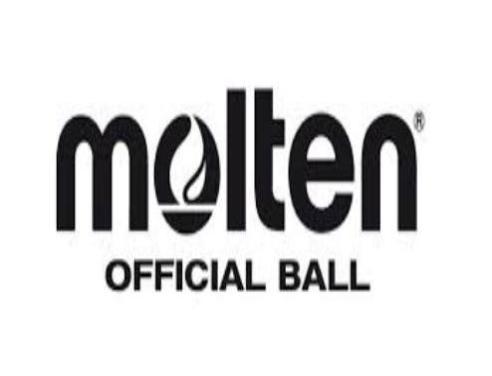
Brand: molten
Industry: Sports